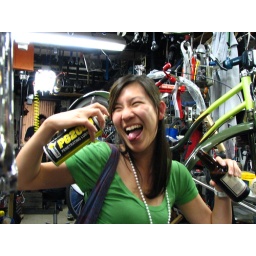
supposedly that green bike was custom ordered for the rapper Juvenile's wife, who live in Slidell.